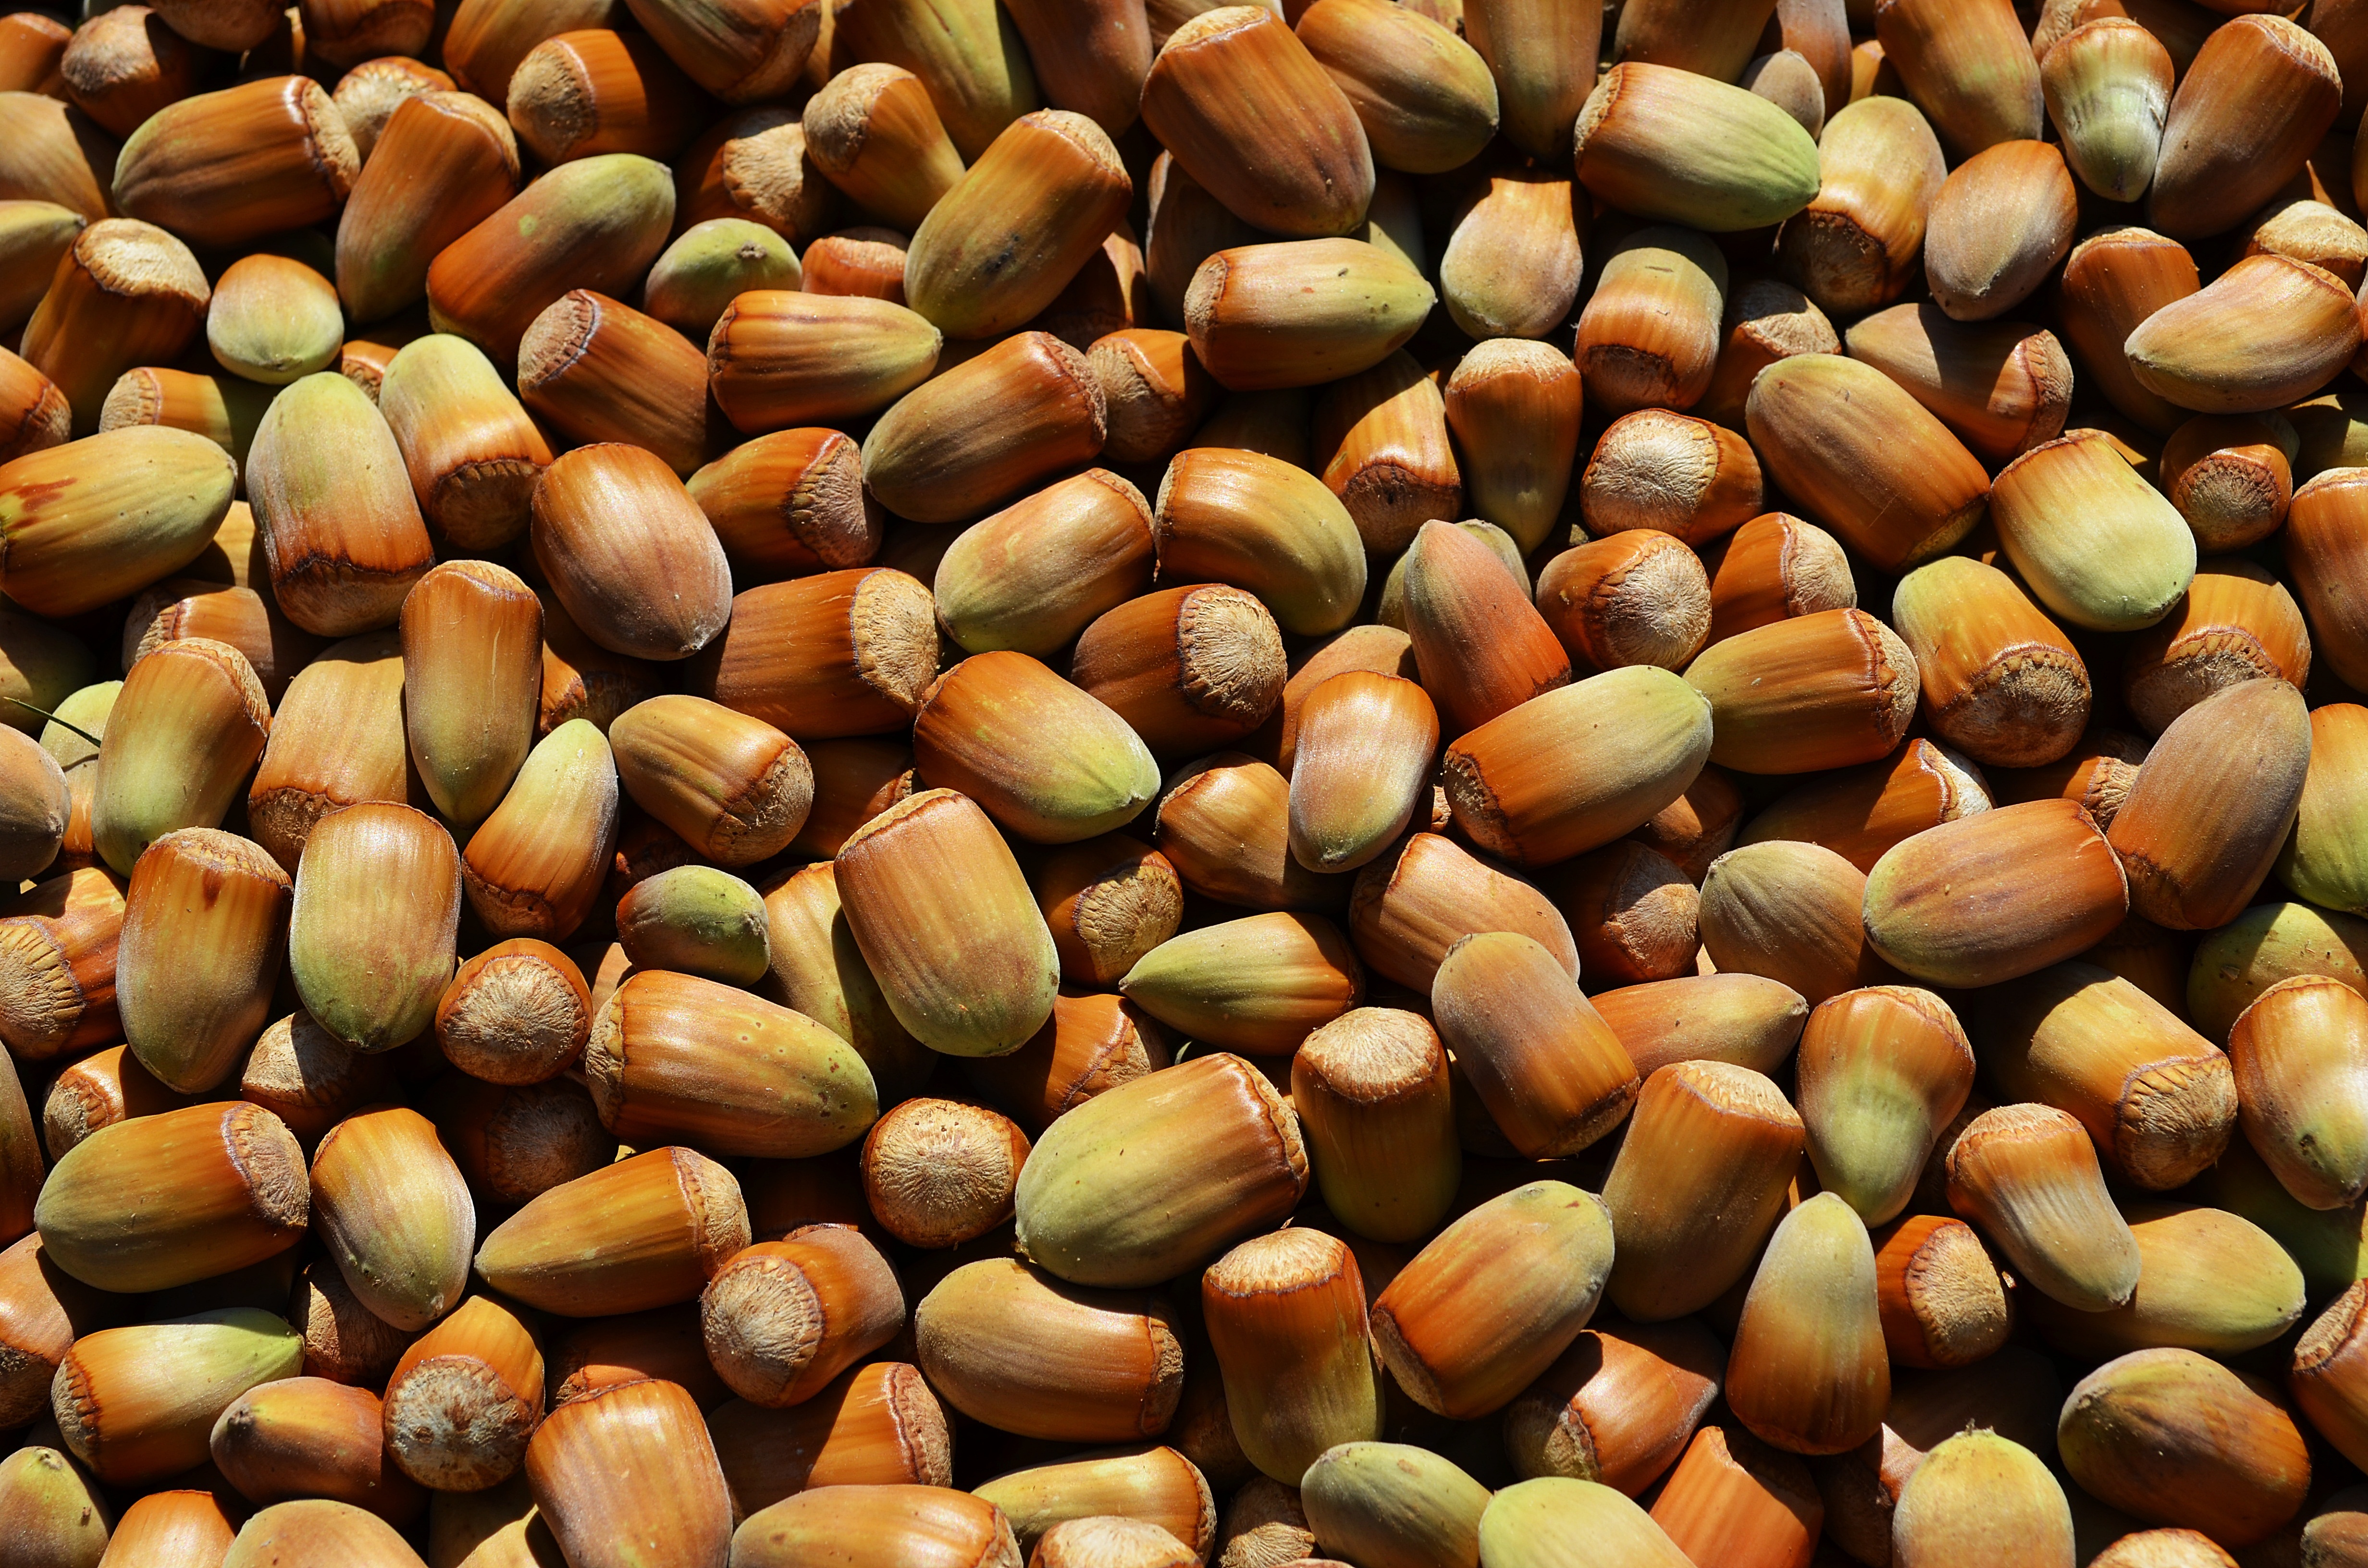
tree, nature, plant, fruit, food, produce, crop, natural, autumn, fresh, kitchen, nut, agriculture, closeup, healthy, eat, health, coconut, sad, eating, nutrition, healthy food, vitamins, hazelnut, healthy eating, hazelnuts, mature, natural food, flowering plant, the cultivation of, a collection of, grass family, land plant, nuts seeds